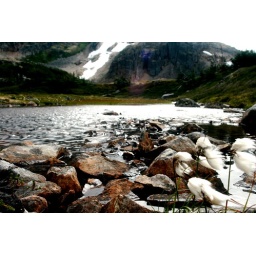
Cotton grass near an alpine lake